Seat belt

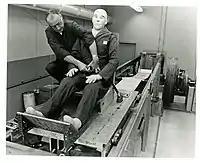
A test apparatus with a crash test dummy

A three-point belt is a Y-shaped arrangement, similar to the separate lap and sash belts, but unified. Like the separate lap-and-sash belt, in a collision, the three-point belt spreads out the energy of the moving body over the chest, pelvis, and shoulders. Volvo introduced the first production three-point belt in 1959. The first car with a three-point belt was a Volvo PV 544 that was delivered to a dealer in Kristianstad on August 13, 1959. The first car model to have the three-point seat belt as a standard item was the 1959 Volvo 122, first outfitted with a two-point belt at initial delivery in 1958, replaced with the three-point seat belt the following year. The three-point belt was developed by Nils Bohlin, who had earlier also worked on ejection seats at Saab. Volvo then made the new seat belt design patent open in the interest of safety and made it available to other car manufacturers for free.